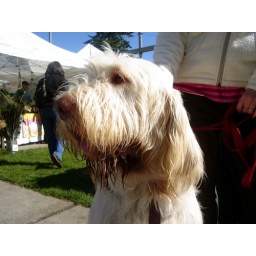
Lots of interesting animals wandering around at the farmers market today.